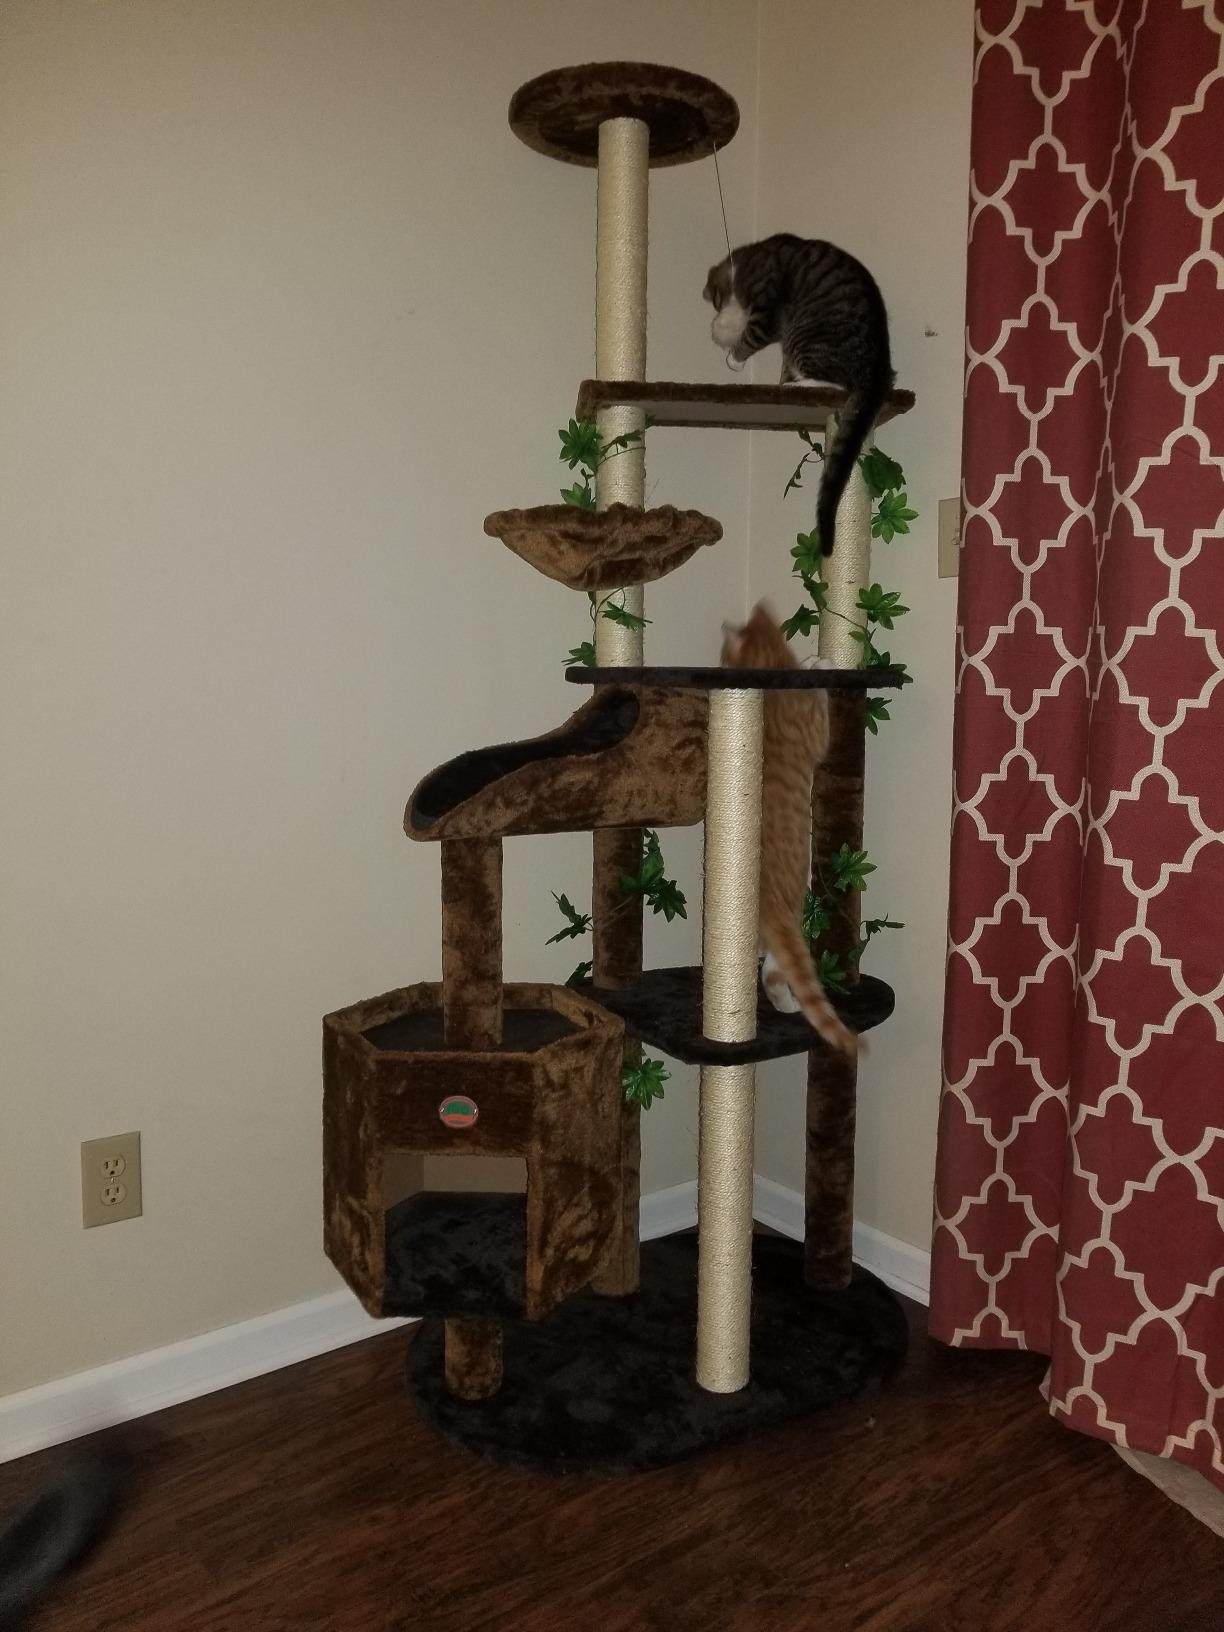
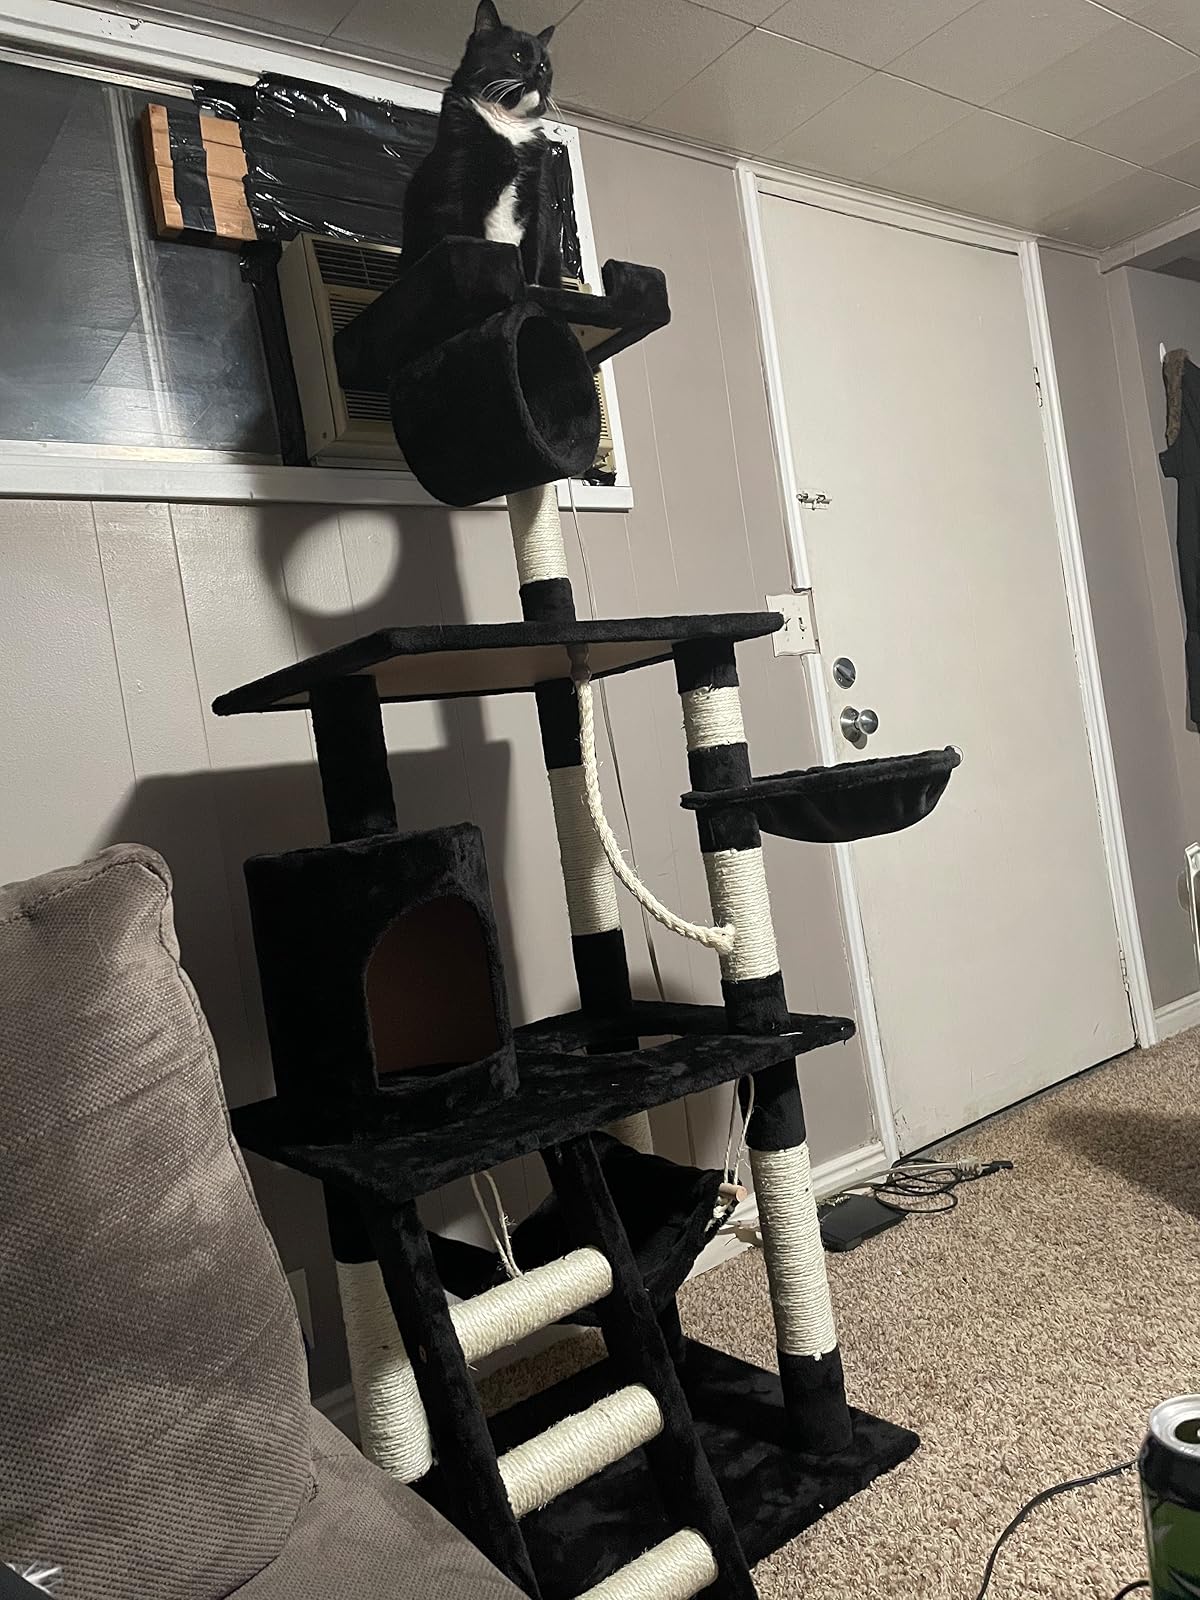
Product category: items_cat tree
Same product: no